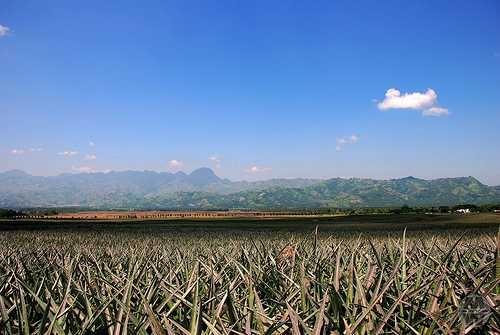
Label: Pineapple